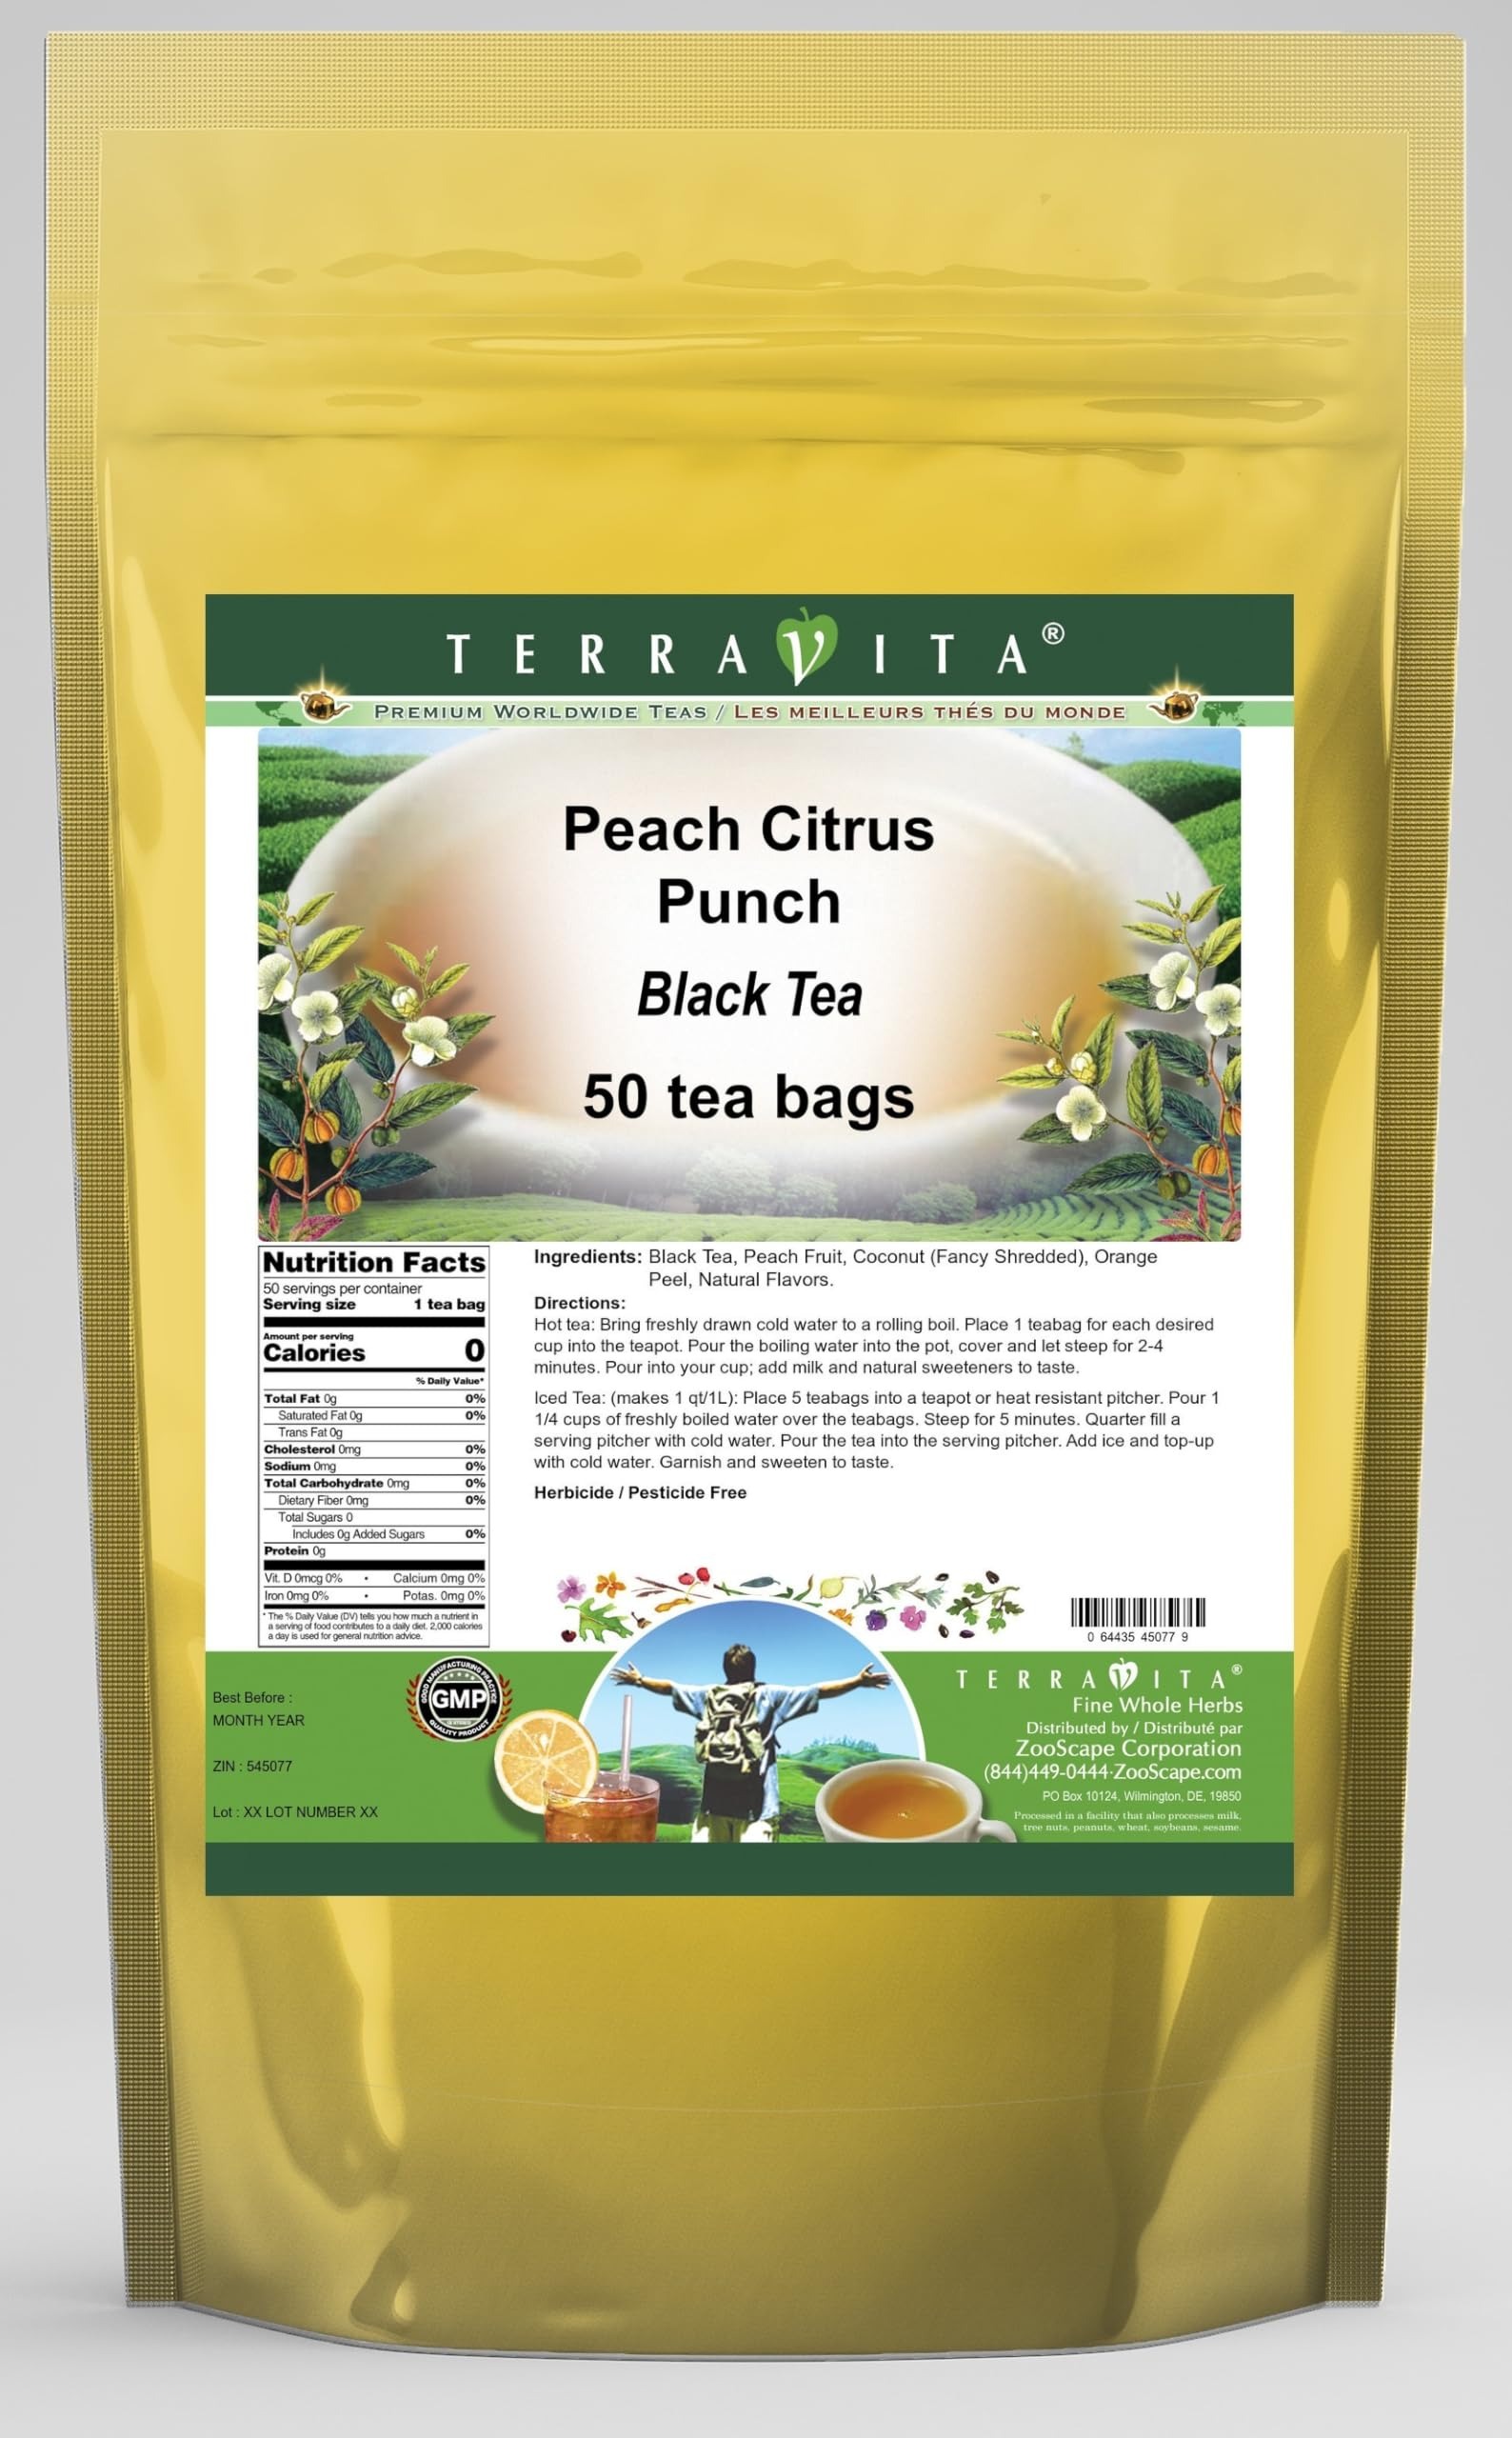
Item Name: Peach Citrus Punch Black Tea (50 tea bags, ZIN: 545077) - 2 Pack
Bullet Point 1: Our Peach Citrus Punch Black Tea is a tasty flavored Black tea with Peach Fruit, Coconut and Orange Peel that has a refreshing taste that will impress you! The unique Peach Citrus Punch taste is delicious! - Ingredients: Black tea, Peach Fruit, Coconut, Orange Peel and Natural Peach Citrus Punch Flavor.
Bullet Point 2: No fillers.
Bullet Point 3: Manufacturer: TerraVita
Bullet Point 4: Size: 50 tea bags
Bullet Point 5: Black Tea Bags - Packed in a convenient upright pouch!
Product Description: Our Peach Citrus Punch Black Tea is a tasty flavored Black tea with Peach Fruit, Coconut and Orange Peel that has a refreshing taste that will impress you! The unique Peach Citrus Punch taste is delicious! - Ingredients: Black tea, Peach Fruit, Coconut, Orange Peel and Natural Peach Citrus Punch Flavor. - Hot tea brewing method: Bring freshly drawn cold water to a rolling boil. Place 1 teabag for each desired cup into the teapot. Pour the boiling water into the pot, cover and let steep for 2-4 minutes. Pour into your cup; add milk and natural sweeteners to taste. - Iced tea brewing method: (to make 1 liter/quart): Place 5 teabags into a teapot or heat resistant pitcher. Pour 1 1/4 cups of freshly boiled water over the teabags. Steep for 5 minutes. Quarter fill a serving pitcher with cold water. Pour the tea into the serving pitcher. Add ice and top-up with cold water. Garnish and sweeten to taste. - TerraVita is an exclusive line of premium-quality, natural source products that use only the finest, purest and most potent ingredients found around the world. TerraVita is hallmarked by the highest possible standards of purity, potency, stability and freshness. All of our products are prepared with the highest elements of quality control, from raw materials through the entire manufacturing process, up to and including the moment that the bottles or bags are sealed for freshness and shipped out to you. Our highest possible standards are certified by independent laboratories and backed by our personal guarantee. - TerraVita exists to meet and ensure your family's health and wellness without the harmful effects of chemicals and health products. We strive to make all of our products affordable and reliable and are constantly searching the market to maintain our affordability an
Value: 100.0
Unit: Count

Price: 53.01